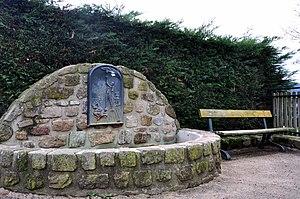
Fontaine en pierre à Saint-Cierge-sous-le-Cheylard.
Saint-Cierge-sous-le-Cheylard est une commune française située dans le département de l'Ardèche, en région Auvergne-Rhône-Alpes.